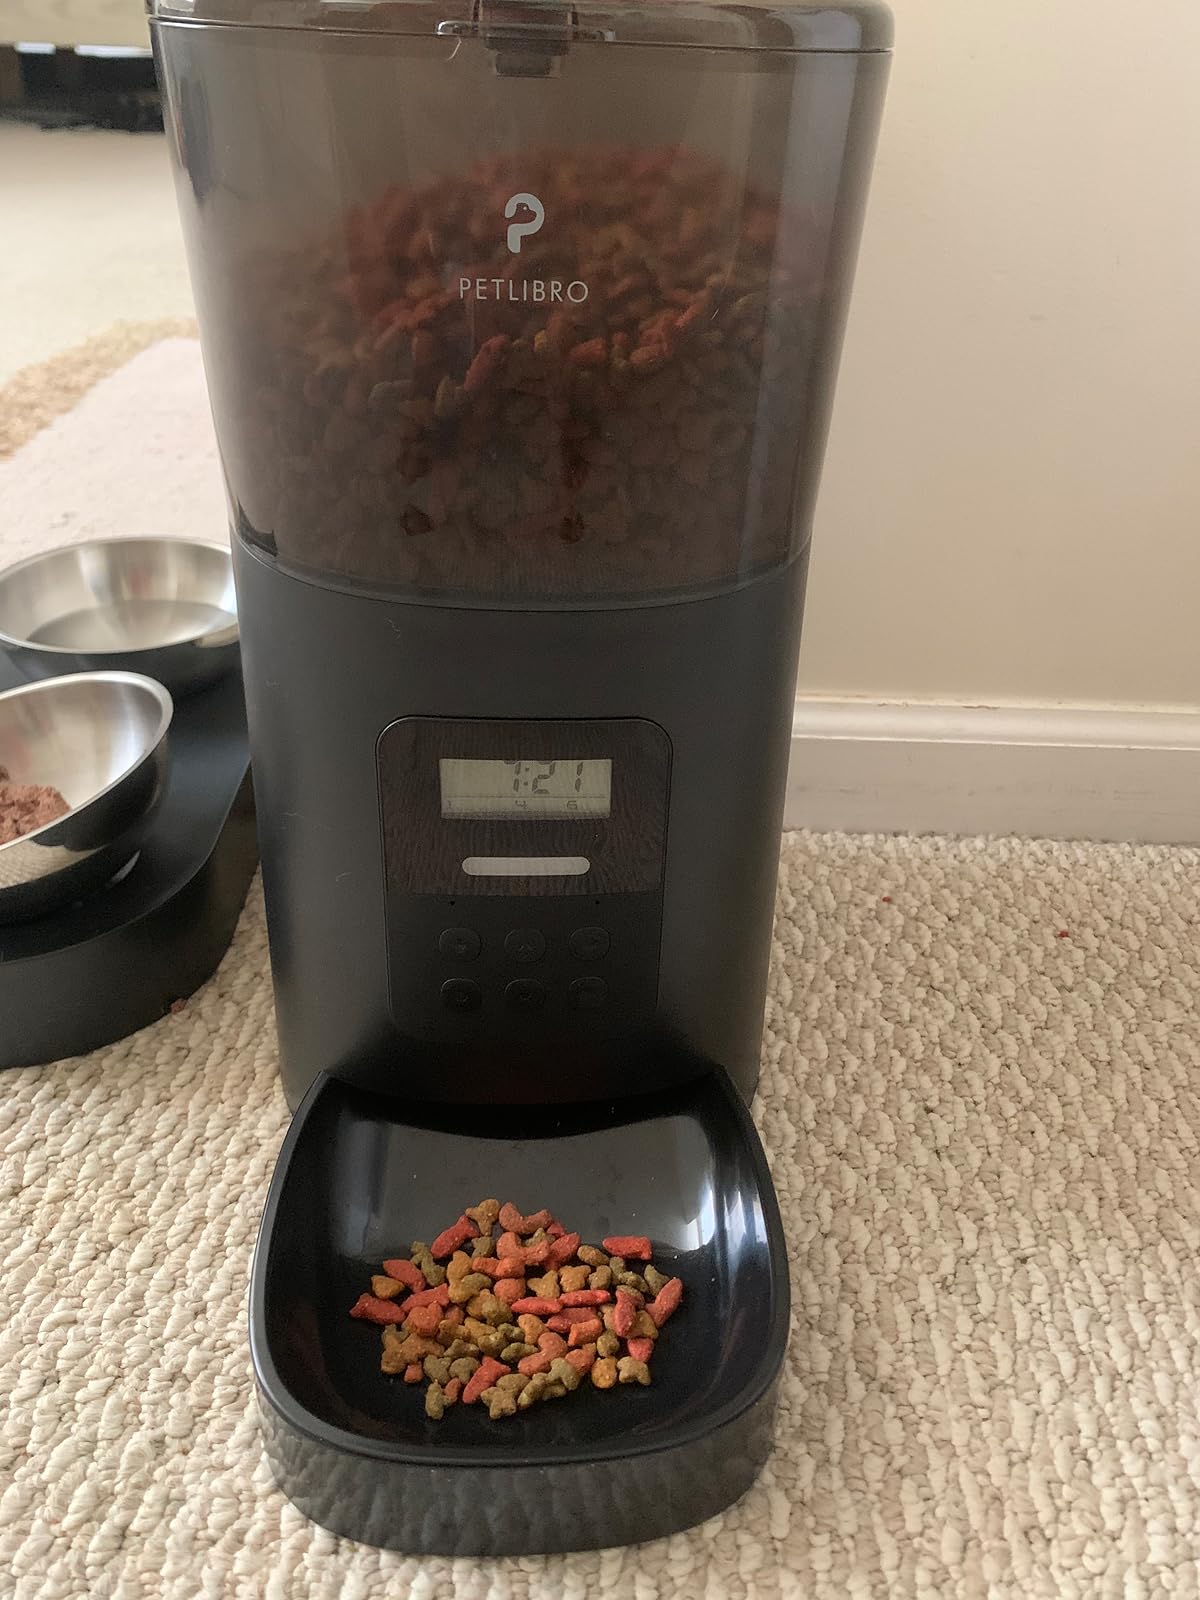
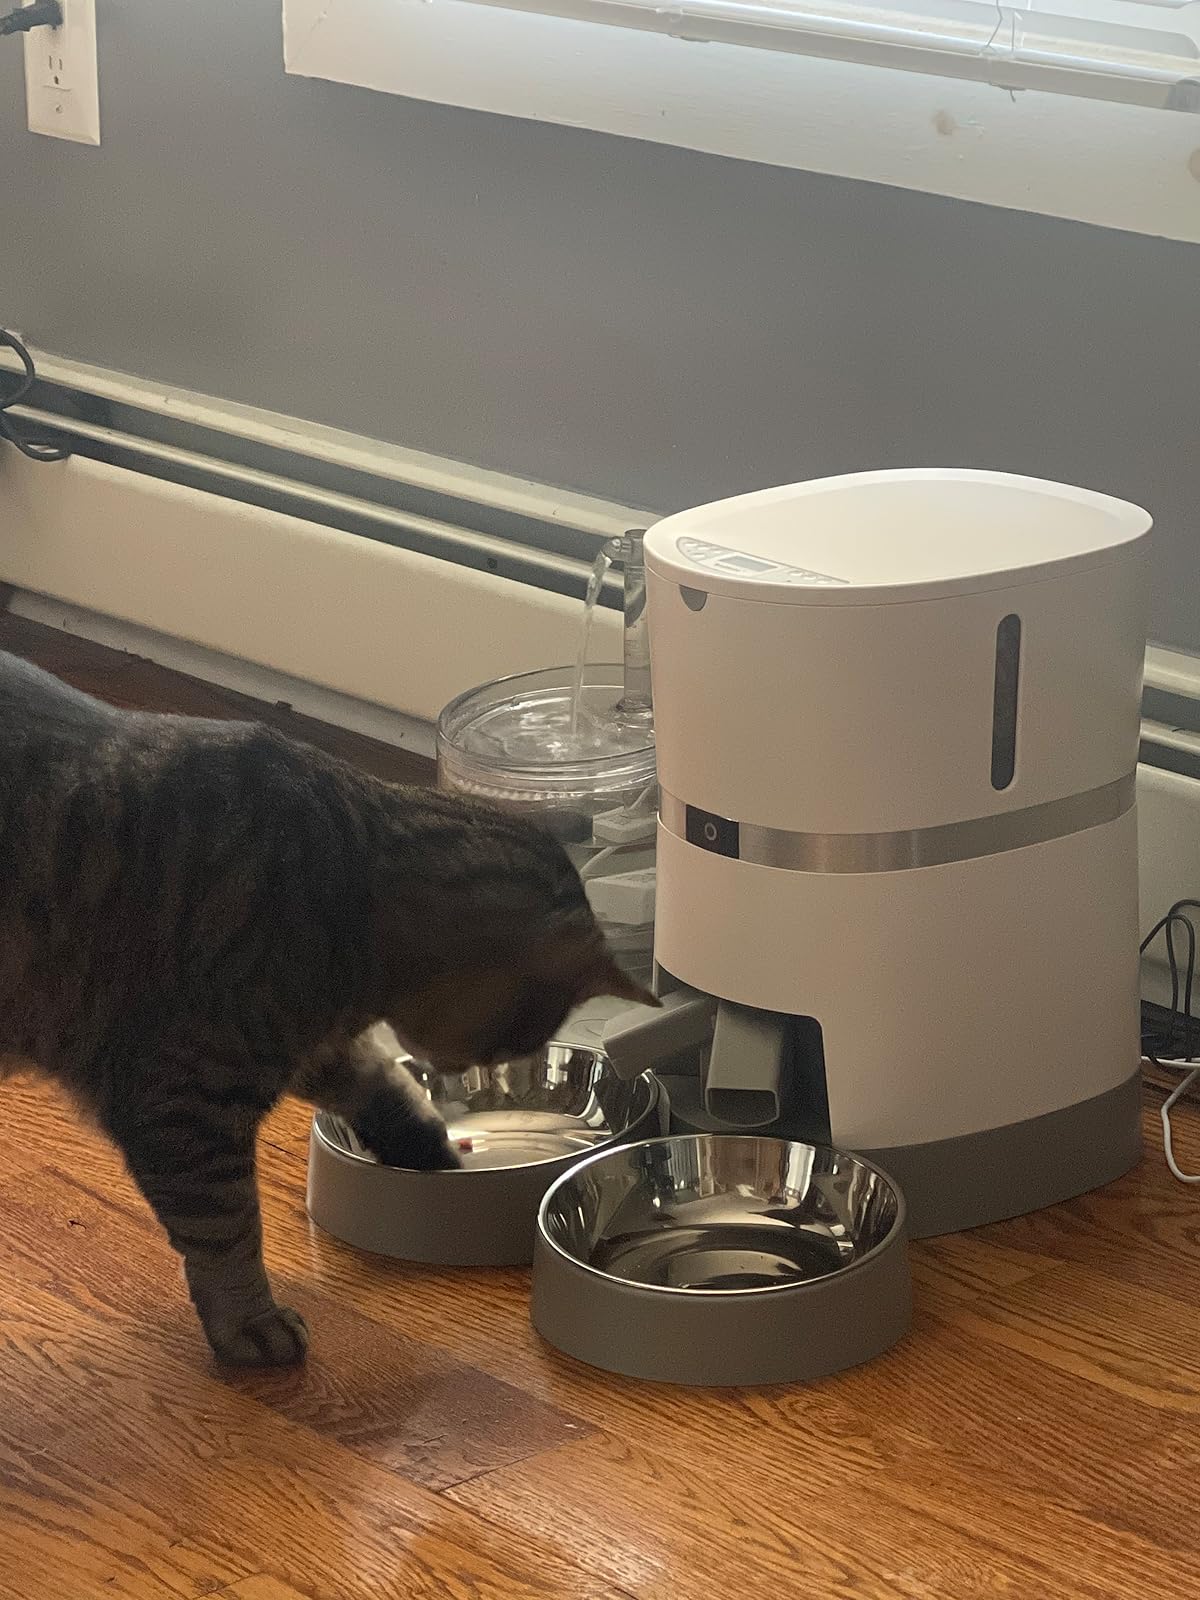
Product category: items_feeder
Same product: no